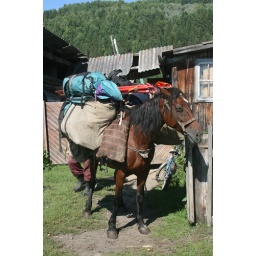
Pack horse in Gulajevka to bring our boat to Lake Tiberkul